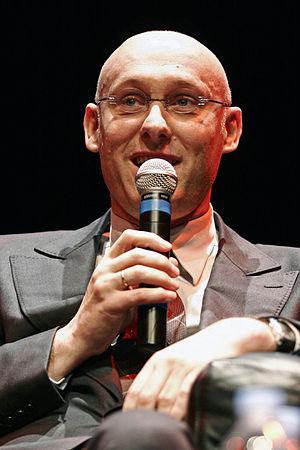
Imanol Harinordoquy, né le 20 février 1980 à Bayonne, est un joueur de rugby à XV international français. Il joue au poste de troisième ligne centre ou de troisième ligne aile au sein de l'effectif de la Section paloise de 1999 à 2004, puis du Biarritz olympique de 2004 à 2014, dont il devient une figure emblématique, avant de rejoindre le Stade toulousain jusqu'en 2016, à la suite de la descente du club basque.
Raphaël Ibañez, né le 17 février 1973 à Dax, est un joueur de rugby à XV international français évoluant au poste de talonneur. Il commence sa carrière à l'US Dax qu'il quitte en 1998, joue dans deux autres clubs français, l'USA Perpignan et le Castres olympique. Puis il rejoint le club anglais des Saracens avant de terminer son parcours en club aux London Wasps.
Vincent Clerc, né le 7 mai 1981 à Échirolles, est un joueur de rugby à XV et à sept international français. Il dispute l'essentiel de sa carrière au poste d'ailier au sein de l'effectif du Stade toulousain après avoir quitté en 2002 le FC Grenoble. De 2016 à 2018, il joue avec le Rugby club toulonnais.